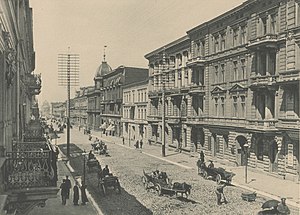
Łódź / Historie / Industrialiseringen
Piotrkowska-gaden (1896).